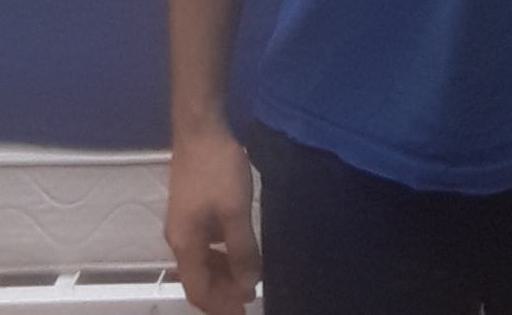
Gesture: no_gesture